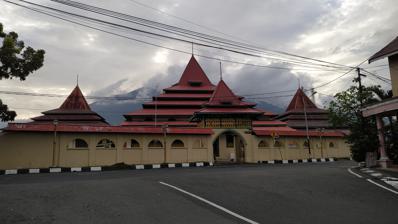
Building: Sultan of Ternate Mosque
Country: Unknown
Year built: 1606
Mosque in Ternate, North Maluku, Indonesia Sultan of Ternate Mosque Masjid Sultan Ternate Religion Affiliation Islam Province North Maluku Status Active Location Location Ternate City , Indonesia Geographic coordinates 0°47′54″N 127°23′07″E / 0.798466°N 127.385331°E / 0.798466; 127.385331 Architecture Type Mosque Style Vernacular Groundbreaking 1606 Specifications Direction of façade east Length 39.3 metres (129 ft) Width 22.4 metres (73 ft) Height (max) 21.74 metres (71.3 ft) Materials stone, cement, tile-works, steel-iron, corrugated steel roof Sultan of Ternate Mosque (Indonesian Masjid Sultan Ternate ), also known as the Old Mosque of Ternate , is an old mosque in Ternate City , Indonesia. It is the largest mosque in the city and the royal mosque of the Ternate Sultanate . Location The Sultan of Ternate Mosque is located on the eastern side of the volcanic island of Ternate Island; precisely in Soa Sio Administrative Village, Ternate Utara Subdistrict of the Ternate City . Mount Gamalama provides a backdrop for the mosque. The mosque The mosque follows the typical vernacular mosque architecture of Indonesia , which is similarly influenced by the traditional mosque architecture of Java. The mosque building consists of a main prayer hall and a front hall ( serambi ). The serambi , a porch-like front hall, provides access to the main prayer hall area. The ablution area is placed to the north and south of the serambi. The serambi is semi-attached to the main prayer hall; structurally its double-tiered roof is not connected with the roof of the main prayer hall, a typical fashion of Javanese mosque architecture. The main prayer hall follows the language of mosque architecture in Indonesia. It features a five-tiered corrugated steel roof (originally of thatched material). This roof is supported by four main posts ( saka guru ) and additional twelve supporting posts. The uppermost roof-tier is much steeper than the rest of the roof tiers; four hatches provide cross ventilation. The top of the roof is decorated with a pole, symbolizing the Arabic letter alif , which symbolizes Allah. The mosque has a square layout and aligned roughly east–west. An ornate minbar is placed in the mihrab. The mosque complex is surrounded by a wall. An entrance is located at the west end of the complex, forming a gateway building. On the top of this gateway is a 3 x 4.2 meter roofed space to announce prayer (replacing the function of a minaret). This gateway is topped with an 8-meter two-tiered roof. History The mosque with its original thatched-roof in early 20th century. There are differing opinions about the founding time of the Sultan of Ternate Mosque. The current mosque building was probably built in early 17th-century, around 1606, by the ninth Sultan Hamzah. It is very likely that the current mosque building replaced an earlier mosque 16th-century mosque, since it has been known that the Sultanate of Ternate was powerful during the course of the 16th century. The mosque has been restored several times, including the replacement of the original sago thatched material of the roof with corrugated steel, as well as demolition of some of the fence and other additional buildings. Tradition and rituals The Sultan of Ternate Mosque in late 19th-century The Sultan of Ternate Mosque adopts a unique tradition. Only men are allowed to enter the mosque, women are not allowed in order to maintain the sanctity of the mosque. Another rule is the prohibition of wearing sarong inside the mosque; wearing trousers and a headscarf or cap are obligatory. There are several rituals unique to this mosque; one of the ritual is the qunut ritual on the 16th night of Ramadan , known as the Malam Qunut ("qunut night"). During the Malam Qunut , the Sultan performed a ceremony known as Kolano Uci Sabea . In this ceremony, the Sultan and his family arrived at the mosque in a palanquin, performed the tarawih prayer, helped by the Bobato Akhirat (the Sultanate council of religious matter), and then returned to his kedaton ("palace") in a palanquin. In the kedaton, the Sultan and his queen ( Boki ) will perform a special prayer for the ancestor inside a special room located above the shrine of the ancestor. After this prayer, the Sultan and his queen will meet the people of Ternate. See also List of mosques in Indonesia References